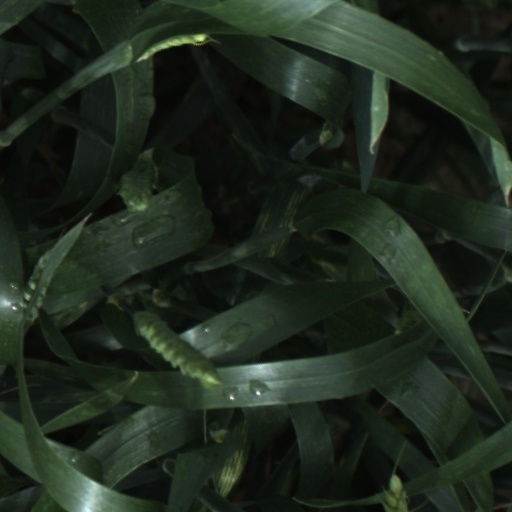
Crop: wheat